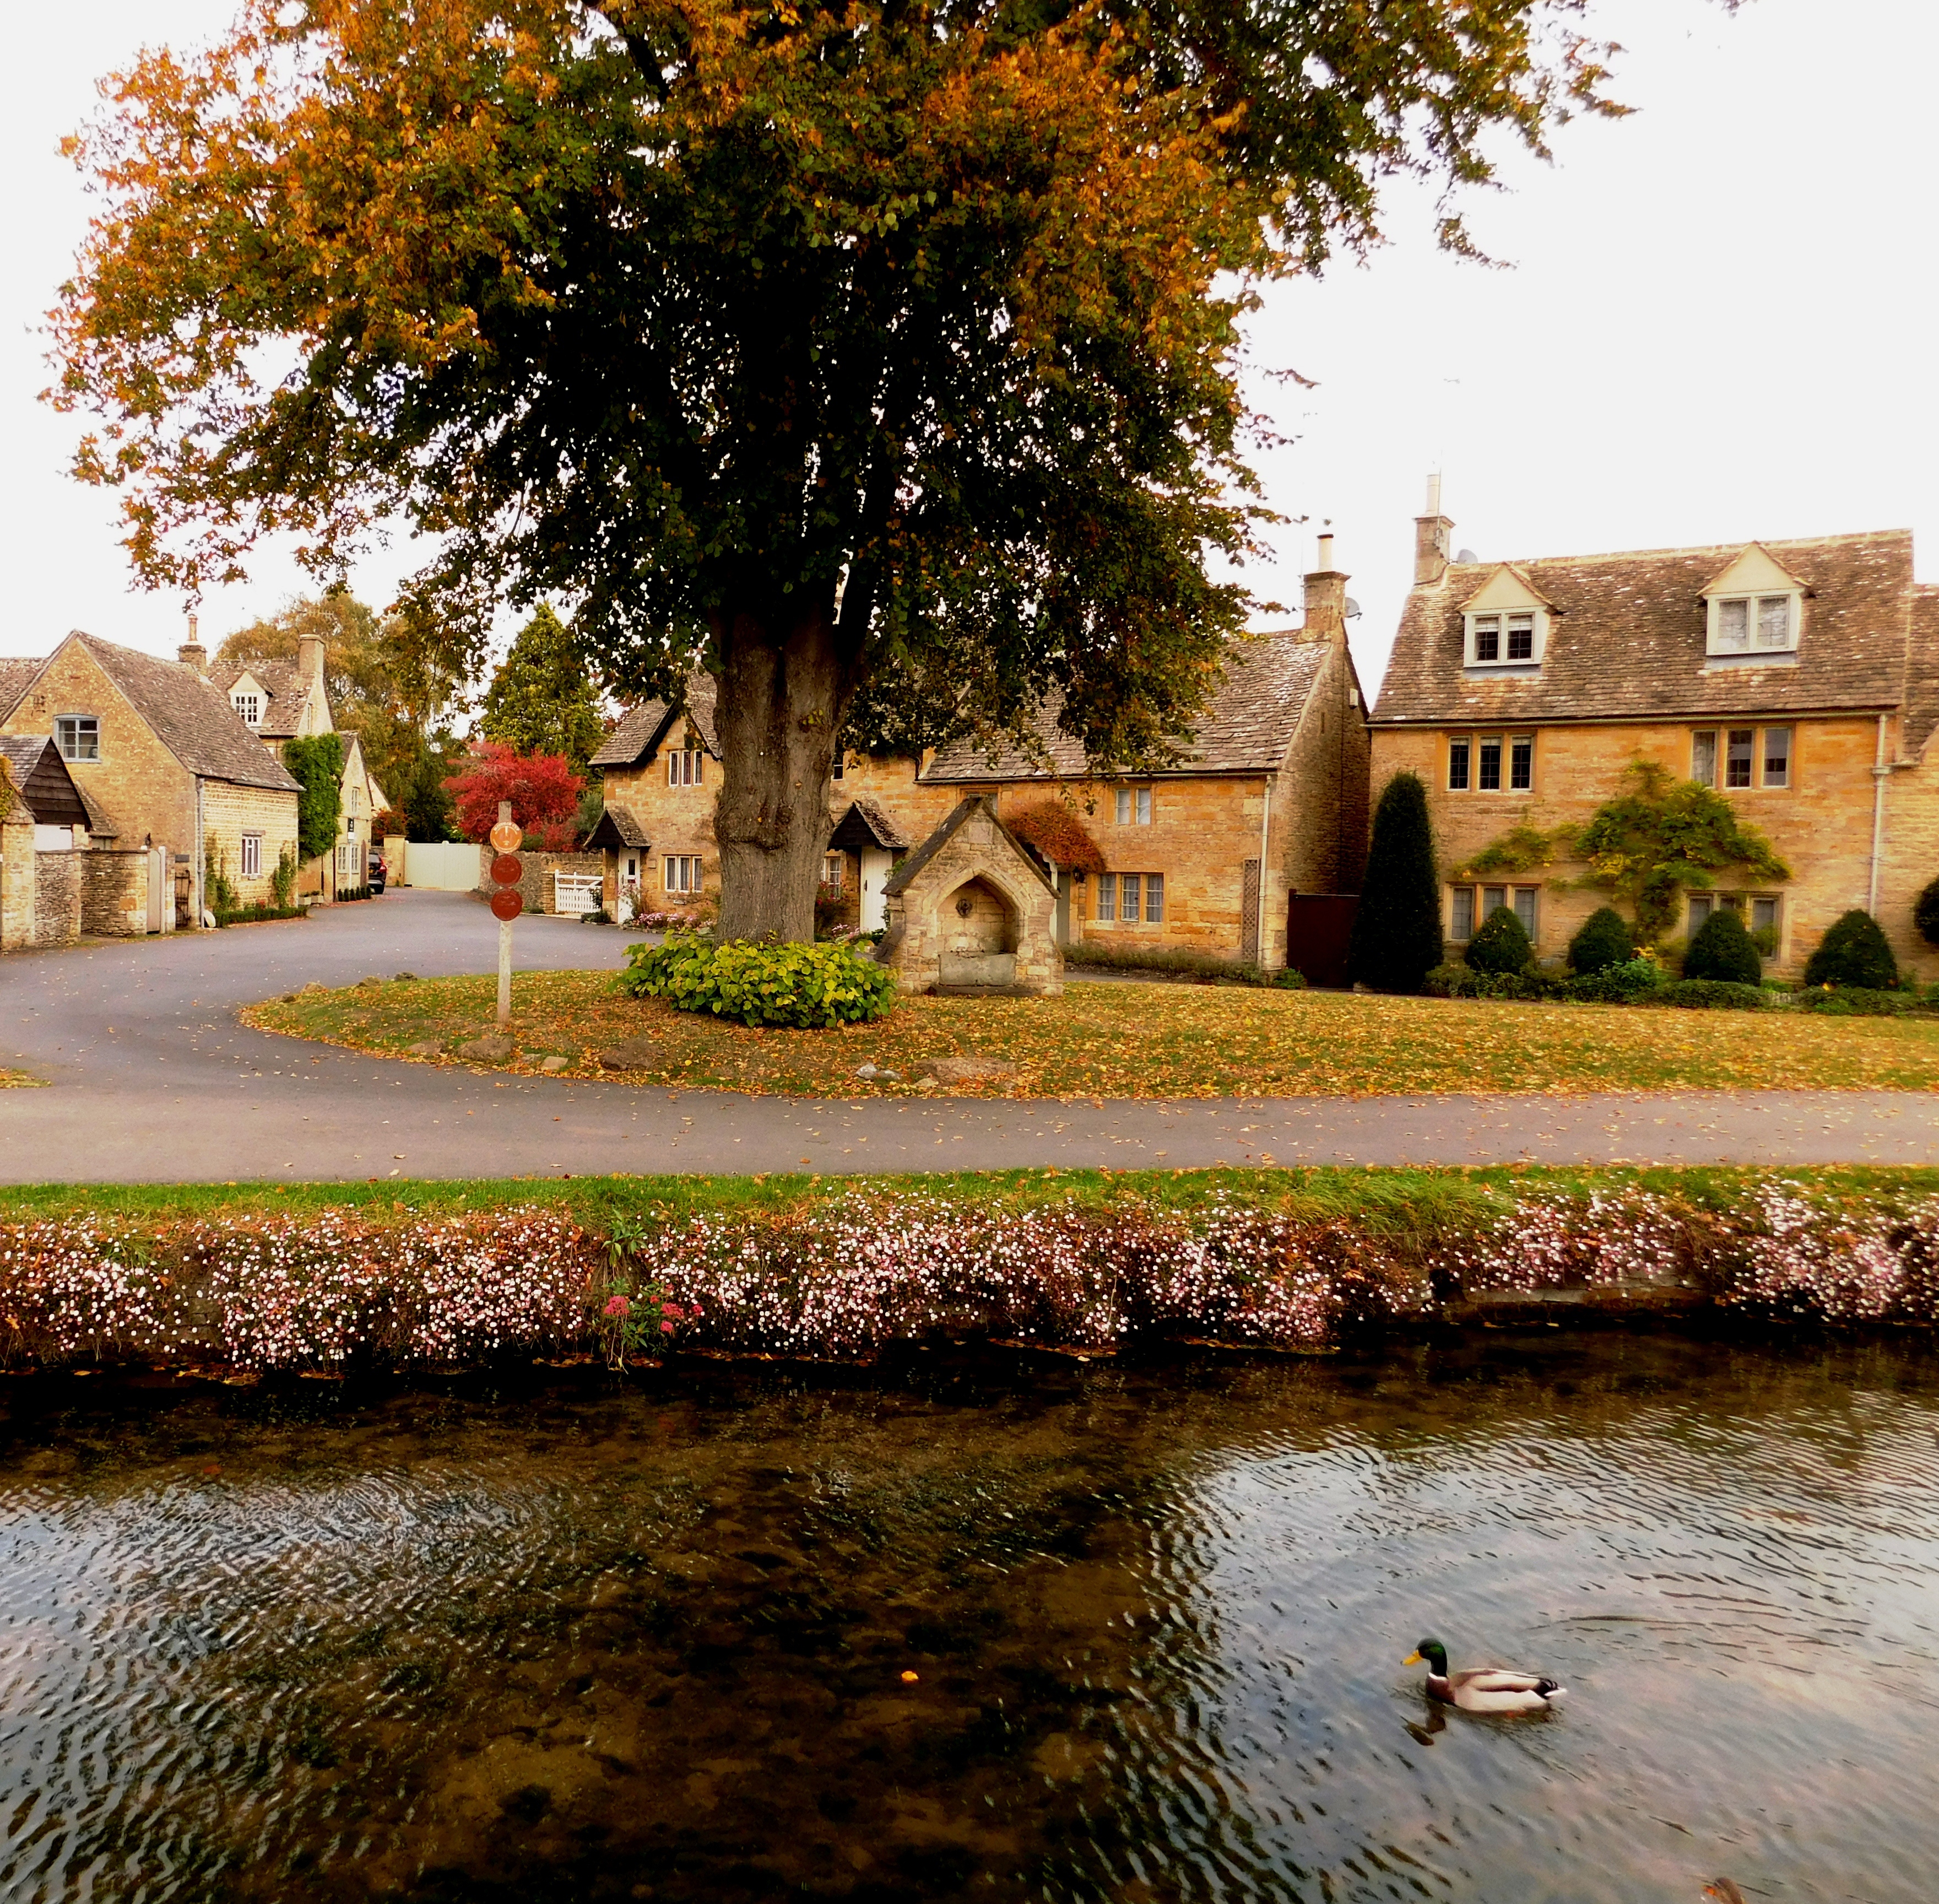
Lower Slaughter, the Cotswolds, Old homes, old English homes, old Cotswolds homes, stream, English stream, water, tree, reflection, pond, waterway, bank, river, architecture, grass, building, estate, landscape, plant, house, autumn, reflecting pool, watercourse, water bird, home, city, hacienda, garden, lake, duck, lawn, tourism, park